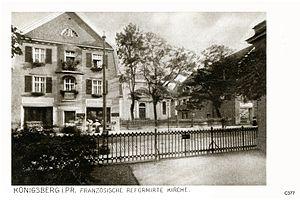
L’église réformée française de Königsberg est une ancienne église de Königsberg.